Poor Man's Bible

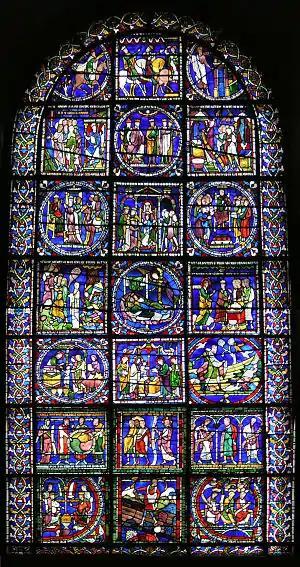
The window has a simple round-arched top. The stained glass is supported by a lead armature of squares and circles which divide it into many separate pictures. The upper pictures show the story of the Three Wise Men. The lower part has an assortment of biblical scenes including "The Sower". The background colour is deep blue.

The term "Poor Man's Bible" is not to be confused with the so-called "Biblia pauperum", which are biblical picture books, either in illuminated manuscript or printed "block-book" form. The illuminated "Biblia Pauperum", despite the name given in the 1930s by German scholars, were much too expensive to have been owned by the poor, although the printed versions were much cheaper and many were probably shown to the poor for instruction.